Det här är en svensk tiger

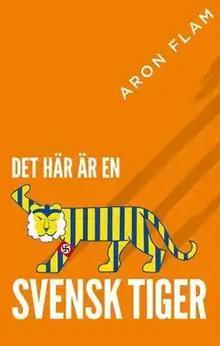
First edition cover

(formerly stylized in all caps) is a 2019 book written by Aron Flam. The book is made with sources and claims made in a podcast series with the same name; which was a part of Flam's main podcast "Dekonstruktiv kritik".